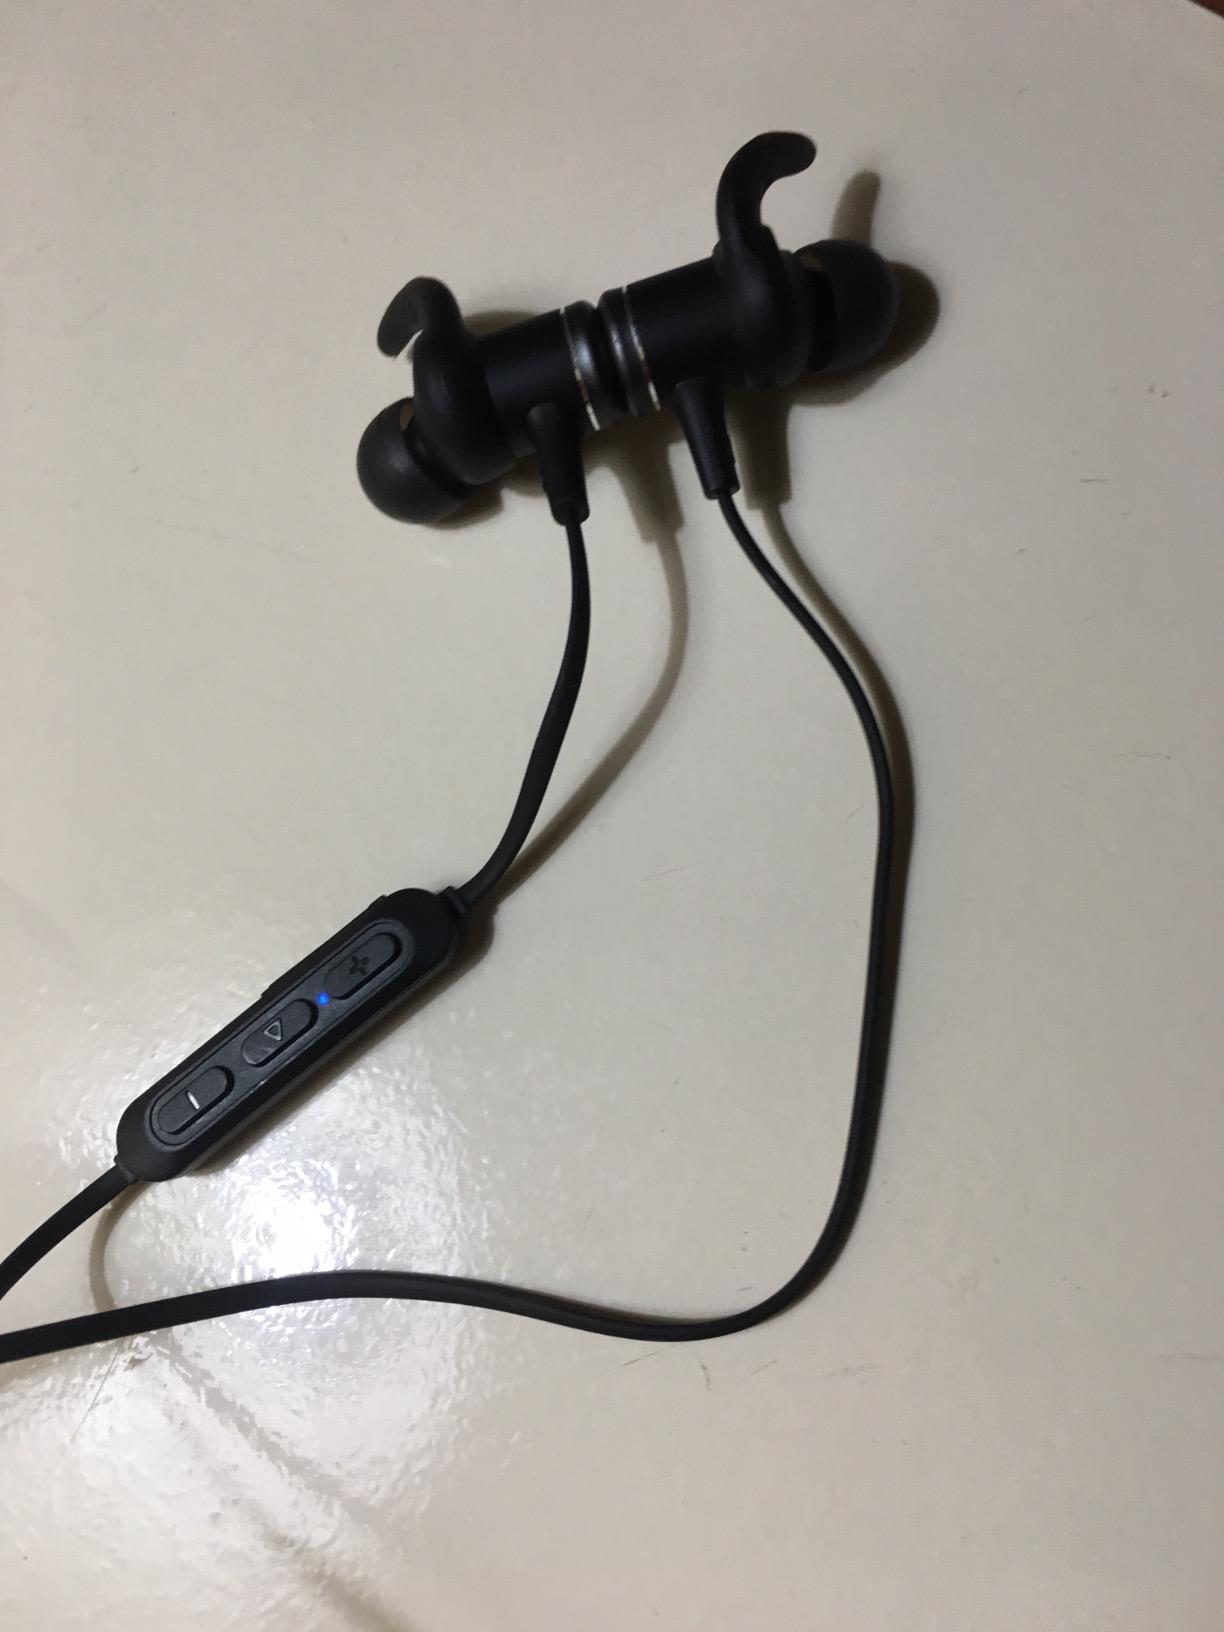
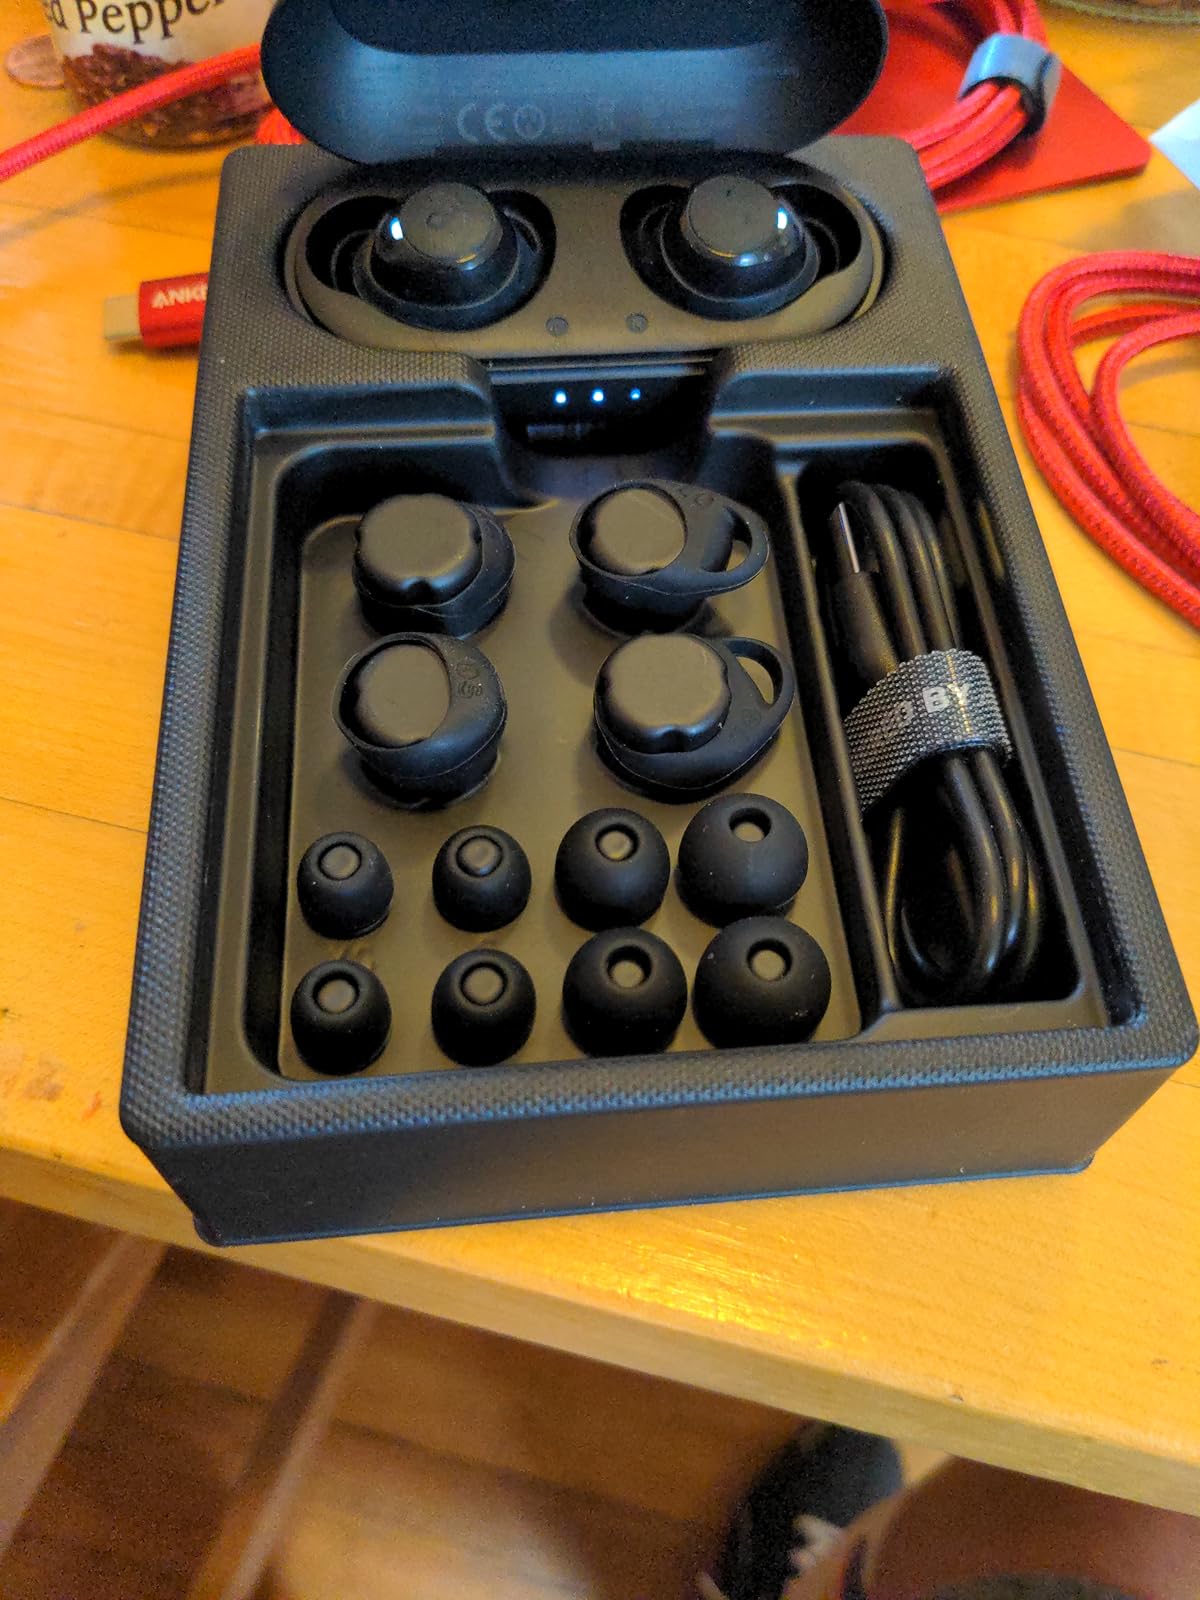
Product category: earbuds
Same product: no